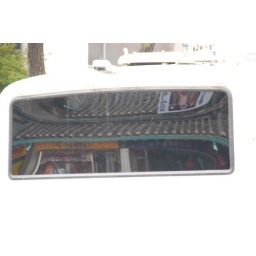
in a rainny day a reflection through a car mirror